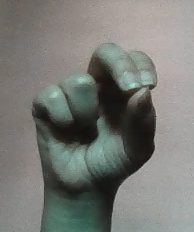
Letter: gaaf